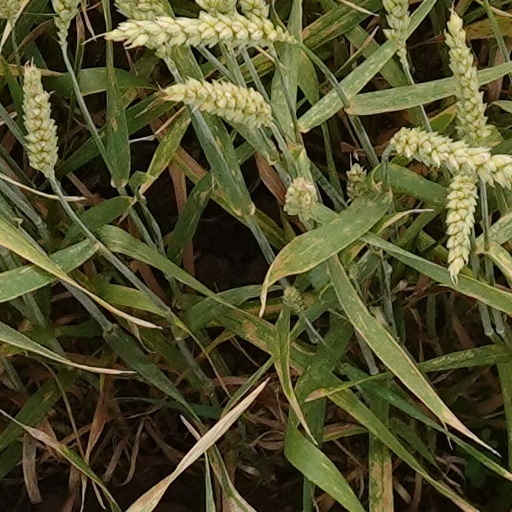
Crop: wheat